A Boy Called Hate

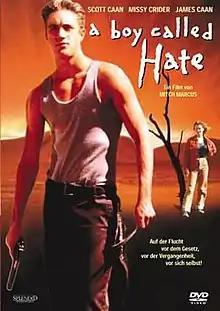
German DVD cover

A Boy Called Hate is a 1995 American crime drama film written and directed by Mitch Marcus in his directorial debut. It stars Scott Caan in the title role, with Missy Crider, Elliott Gould, Adam Beach, and James Caan in supporting roles. It follows a maladjusted teenager who, after a run-in with the law, starts calling himself "Hate".